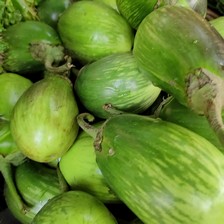
Label: others